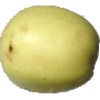
Label: Apple Golden 2